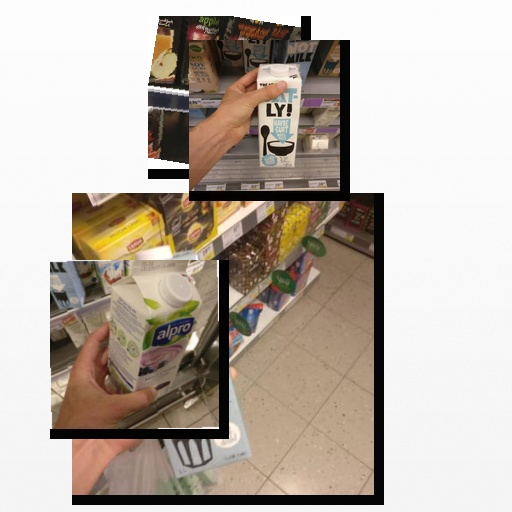
Food items: oatghurt, blueberry_soyghurt, orange_red_grapefruit_juice, oat_milk